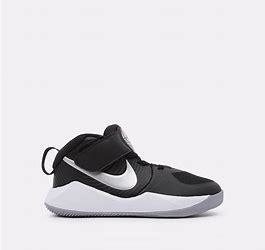
Brand: Nike
Model: Team Hustle D 9